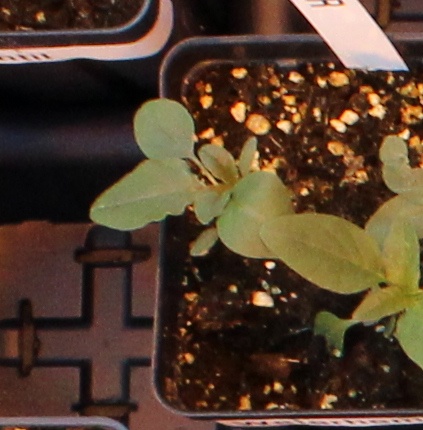
Label: Waterhemp